Sean Mahan

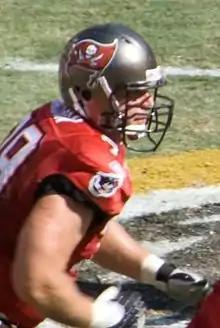
Mahan with the Buccaneers in 2009

Sean Christopher Mahan (born May 28, 1980) is an American former professional football player who was a center in the National Football League (NFL). He played college football for the Notre Dame Fighting Irish and was selected by the Tampa Bay Buccaneers in the fifth round of the 2003 NFL draft. Mahan was also a member of the Pittsburgh Steelers.